AirMed

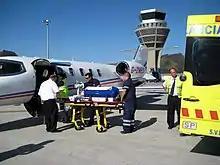
Learjet 35A undertaking an air ambulance neonatal transfer

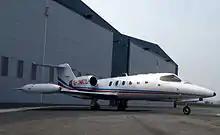
Bombardier Learjet 35A Serial no.671

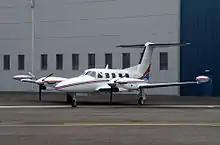
Piper Cheyenne IIIA PA42-720

AirMed was a family-own limited company, set up in 1985 by Rod Paris. The company originally carried out a wide variety of air charter including passenger, freight and air ambulance as well as organ transplantation work and aerial photography. In the earlier years the number of flights completed each year was anywhere between 500 and 1,000, however the split of work was approximately 50% air ambulance and 50% passenger/freight.